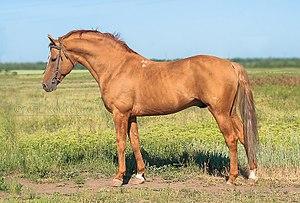
Le Boudienny est une race de chevaux créée au XXᵉ siècle par le maréchal Semion Boudienny, dans l'oblast de Rostov en Russie, pour la cavalerie soviétique. Cette race est issue en premier lieu de croisements entre le cheval du Don et le Pur-sang, d'où son ancien nom d'Anglo-don. Sélectionné à l'origine sur ses performances militaires, le Boudienny est réorienté vers les sports équestres dans les années 1950, époque de sa reconnaissance officielle.
La liste de races chevalines, incluant les poneys, s'est enrichie sous l'influence de la sélection naturelle et de l'élevage sélectif de l'espèce equus ferus caballus, le cheval domestique, sous le contrôle humain. L'espèce du cheval s'est divisée en plusieurs centaines de races, réparties sur tous les continents. Le classement de ces races est établi par la Fédération équestre internationale, qui en distingue trois grands types : le cheval de selle destiné à être monté, le cheval de trait destiné à la traction animale, et le poney, arbitrairement défini comme un cheval mesurant moins d'1,48 m de haut, notion controversée. D'autres distinctions peuvent être opérées, notamment entre les races de travail, de couleur, de sport, et d'allures.